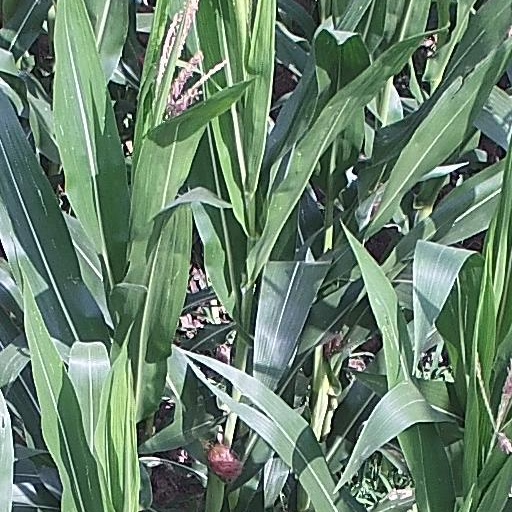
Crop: maize; corn